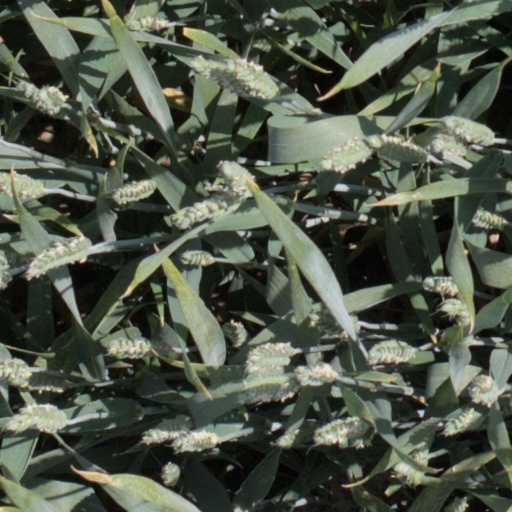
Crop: wheat